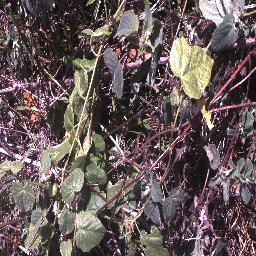
Label: negative